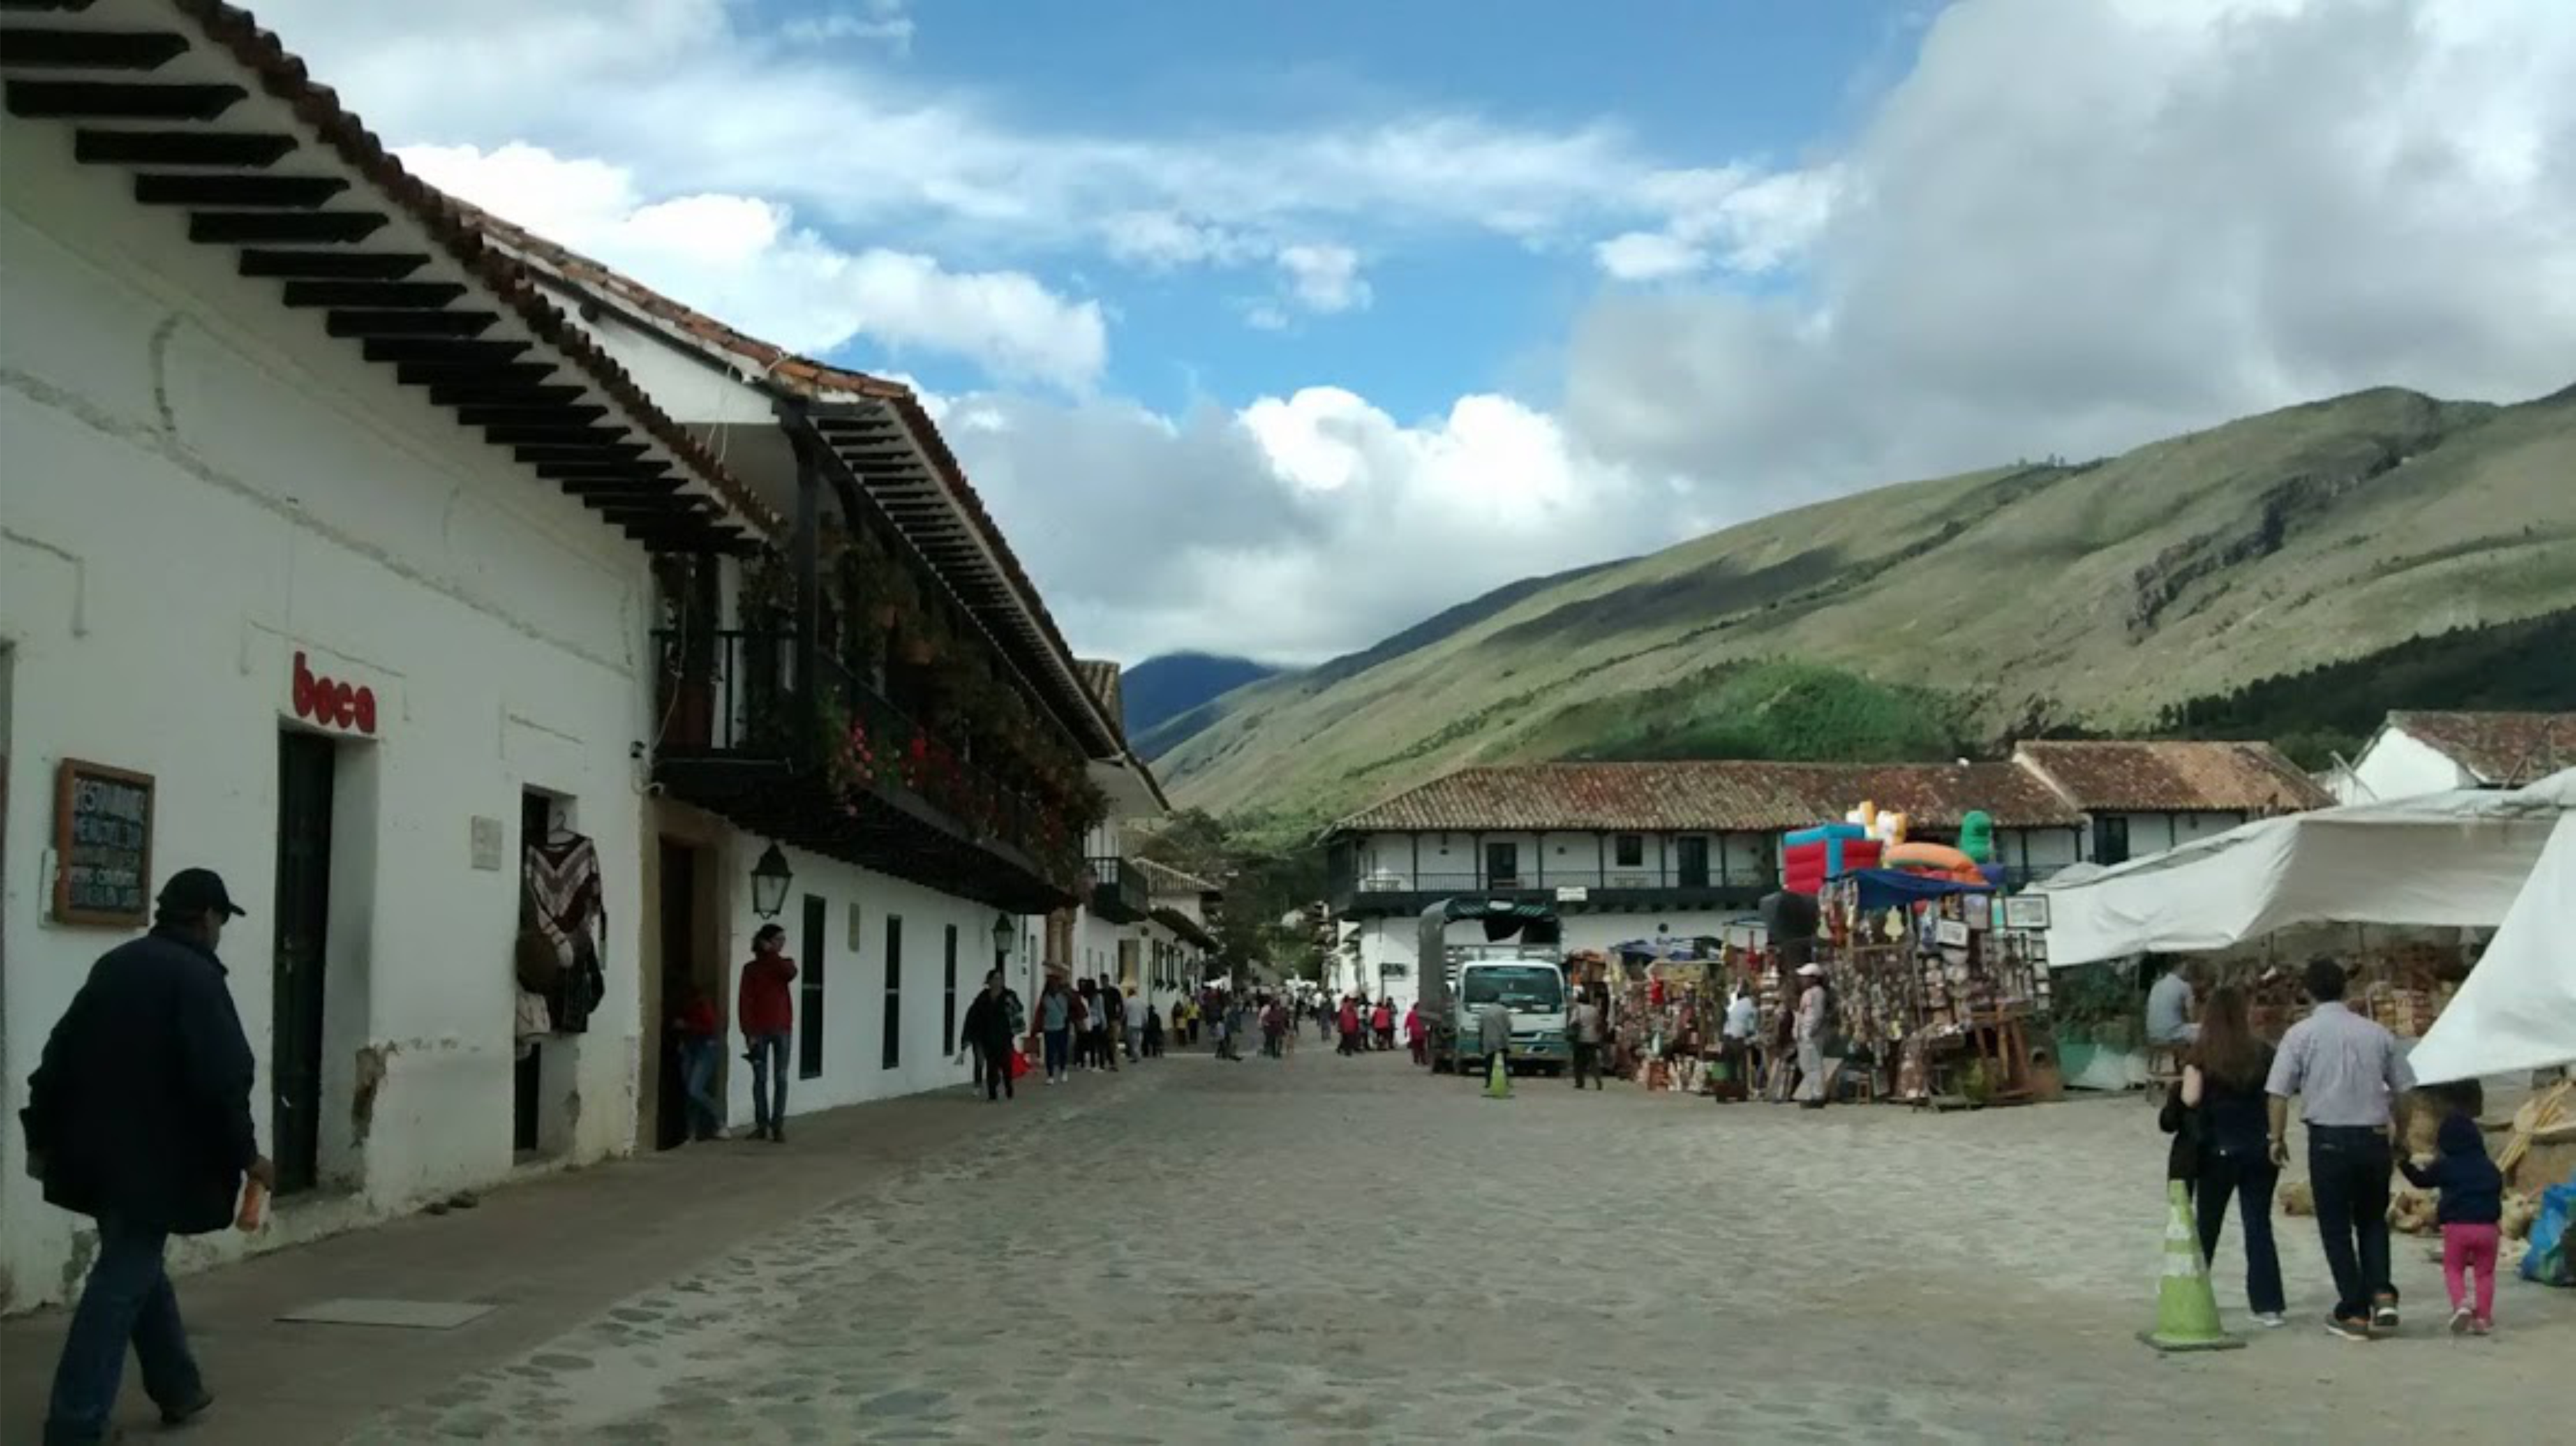
sky, town, mountain range, mountainous landforms, mountain, tourism, street, historic site, tourist attraction, hill station, village, alps, city, travel, road